Longgang railway station

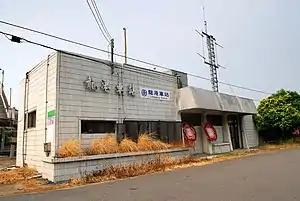

Longgang is a railway station on the Taiwan Railways Administration West Coast line (Coastal line) located in Houlong Township, Miaoli County, Taiwan.